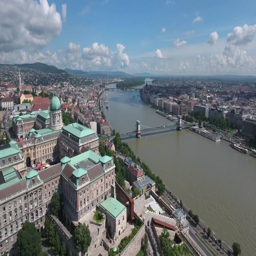
aerial footage from a drone shows tourist attraction